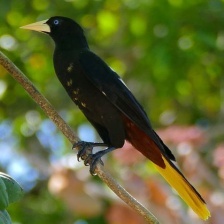
Species: YELLOW CACIQUE
Scientific name: CACICUS CELA